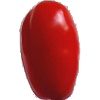
Label: Tomato 2